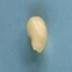
Maize quality: Good